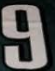
Number: 9